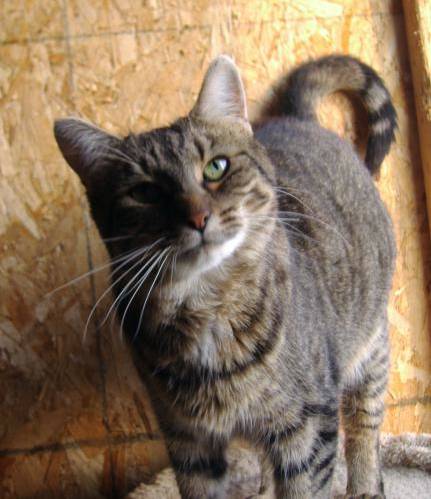
Label: cat